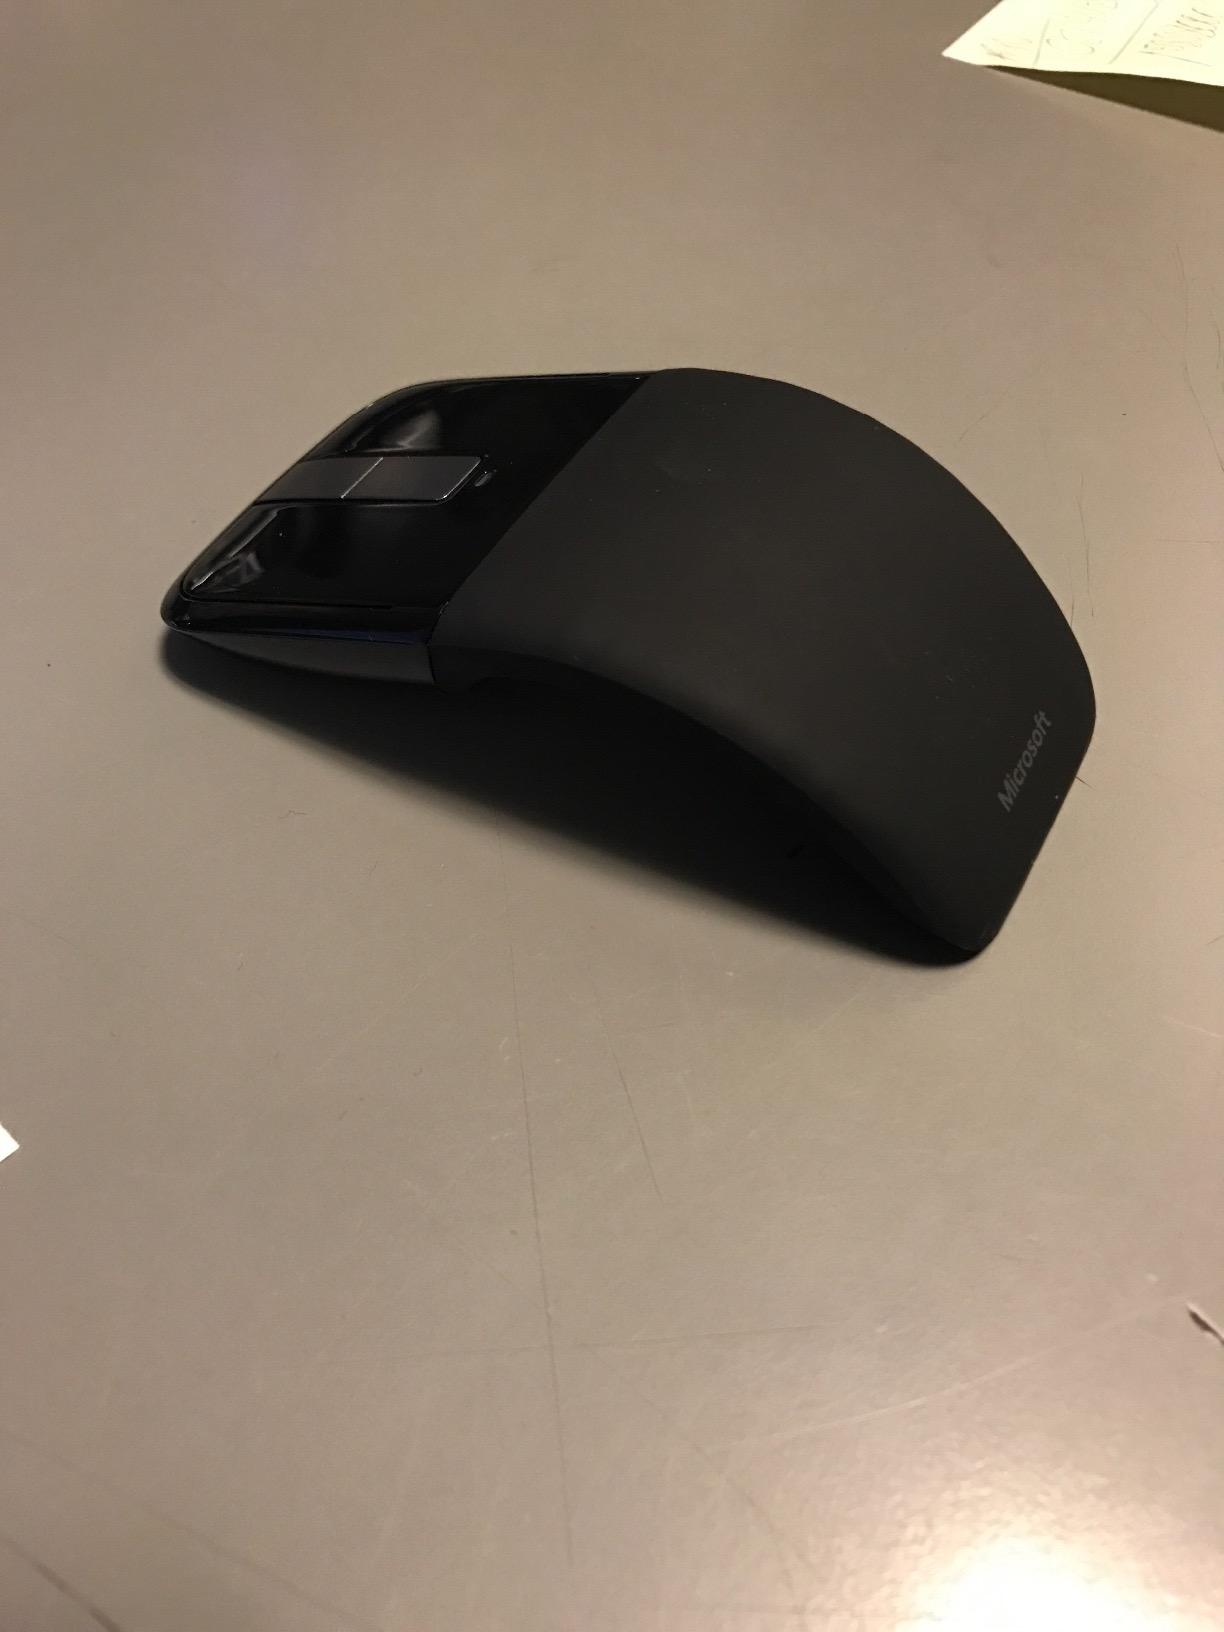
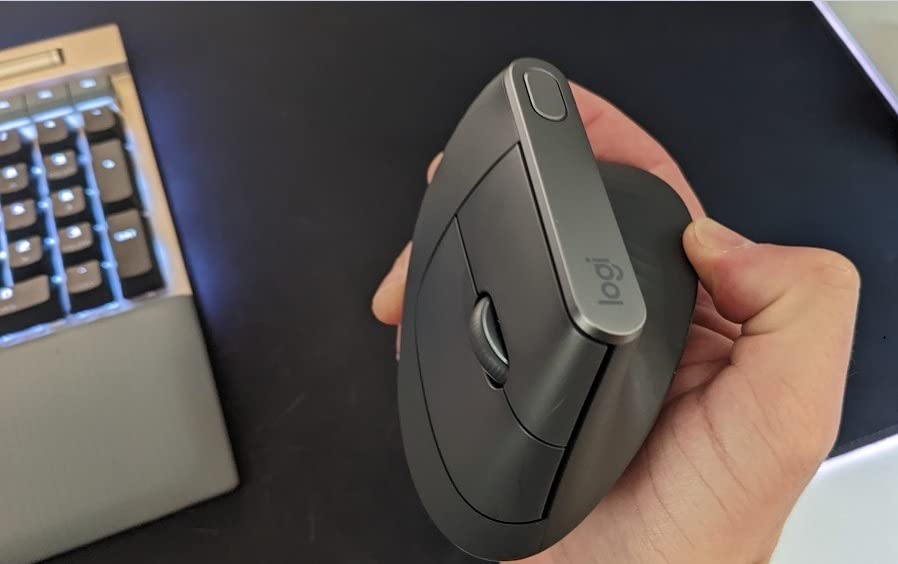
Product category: mouse
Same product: no